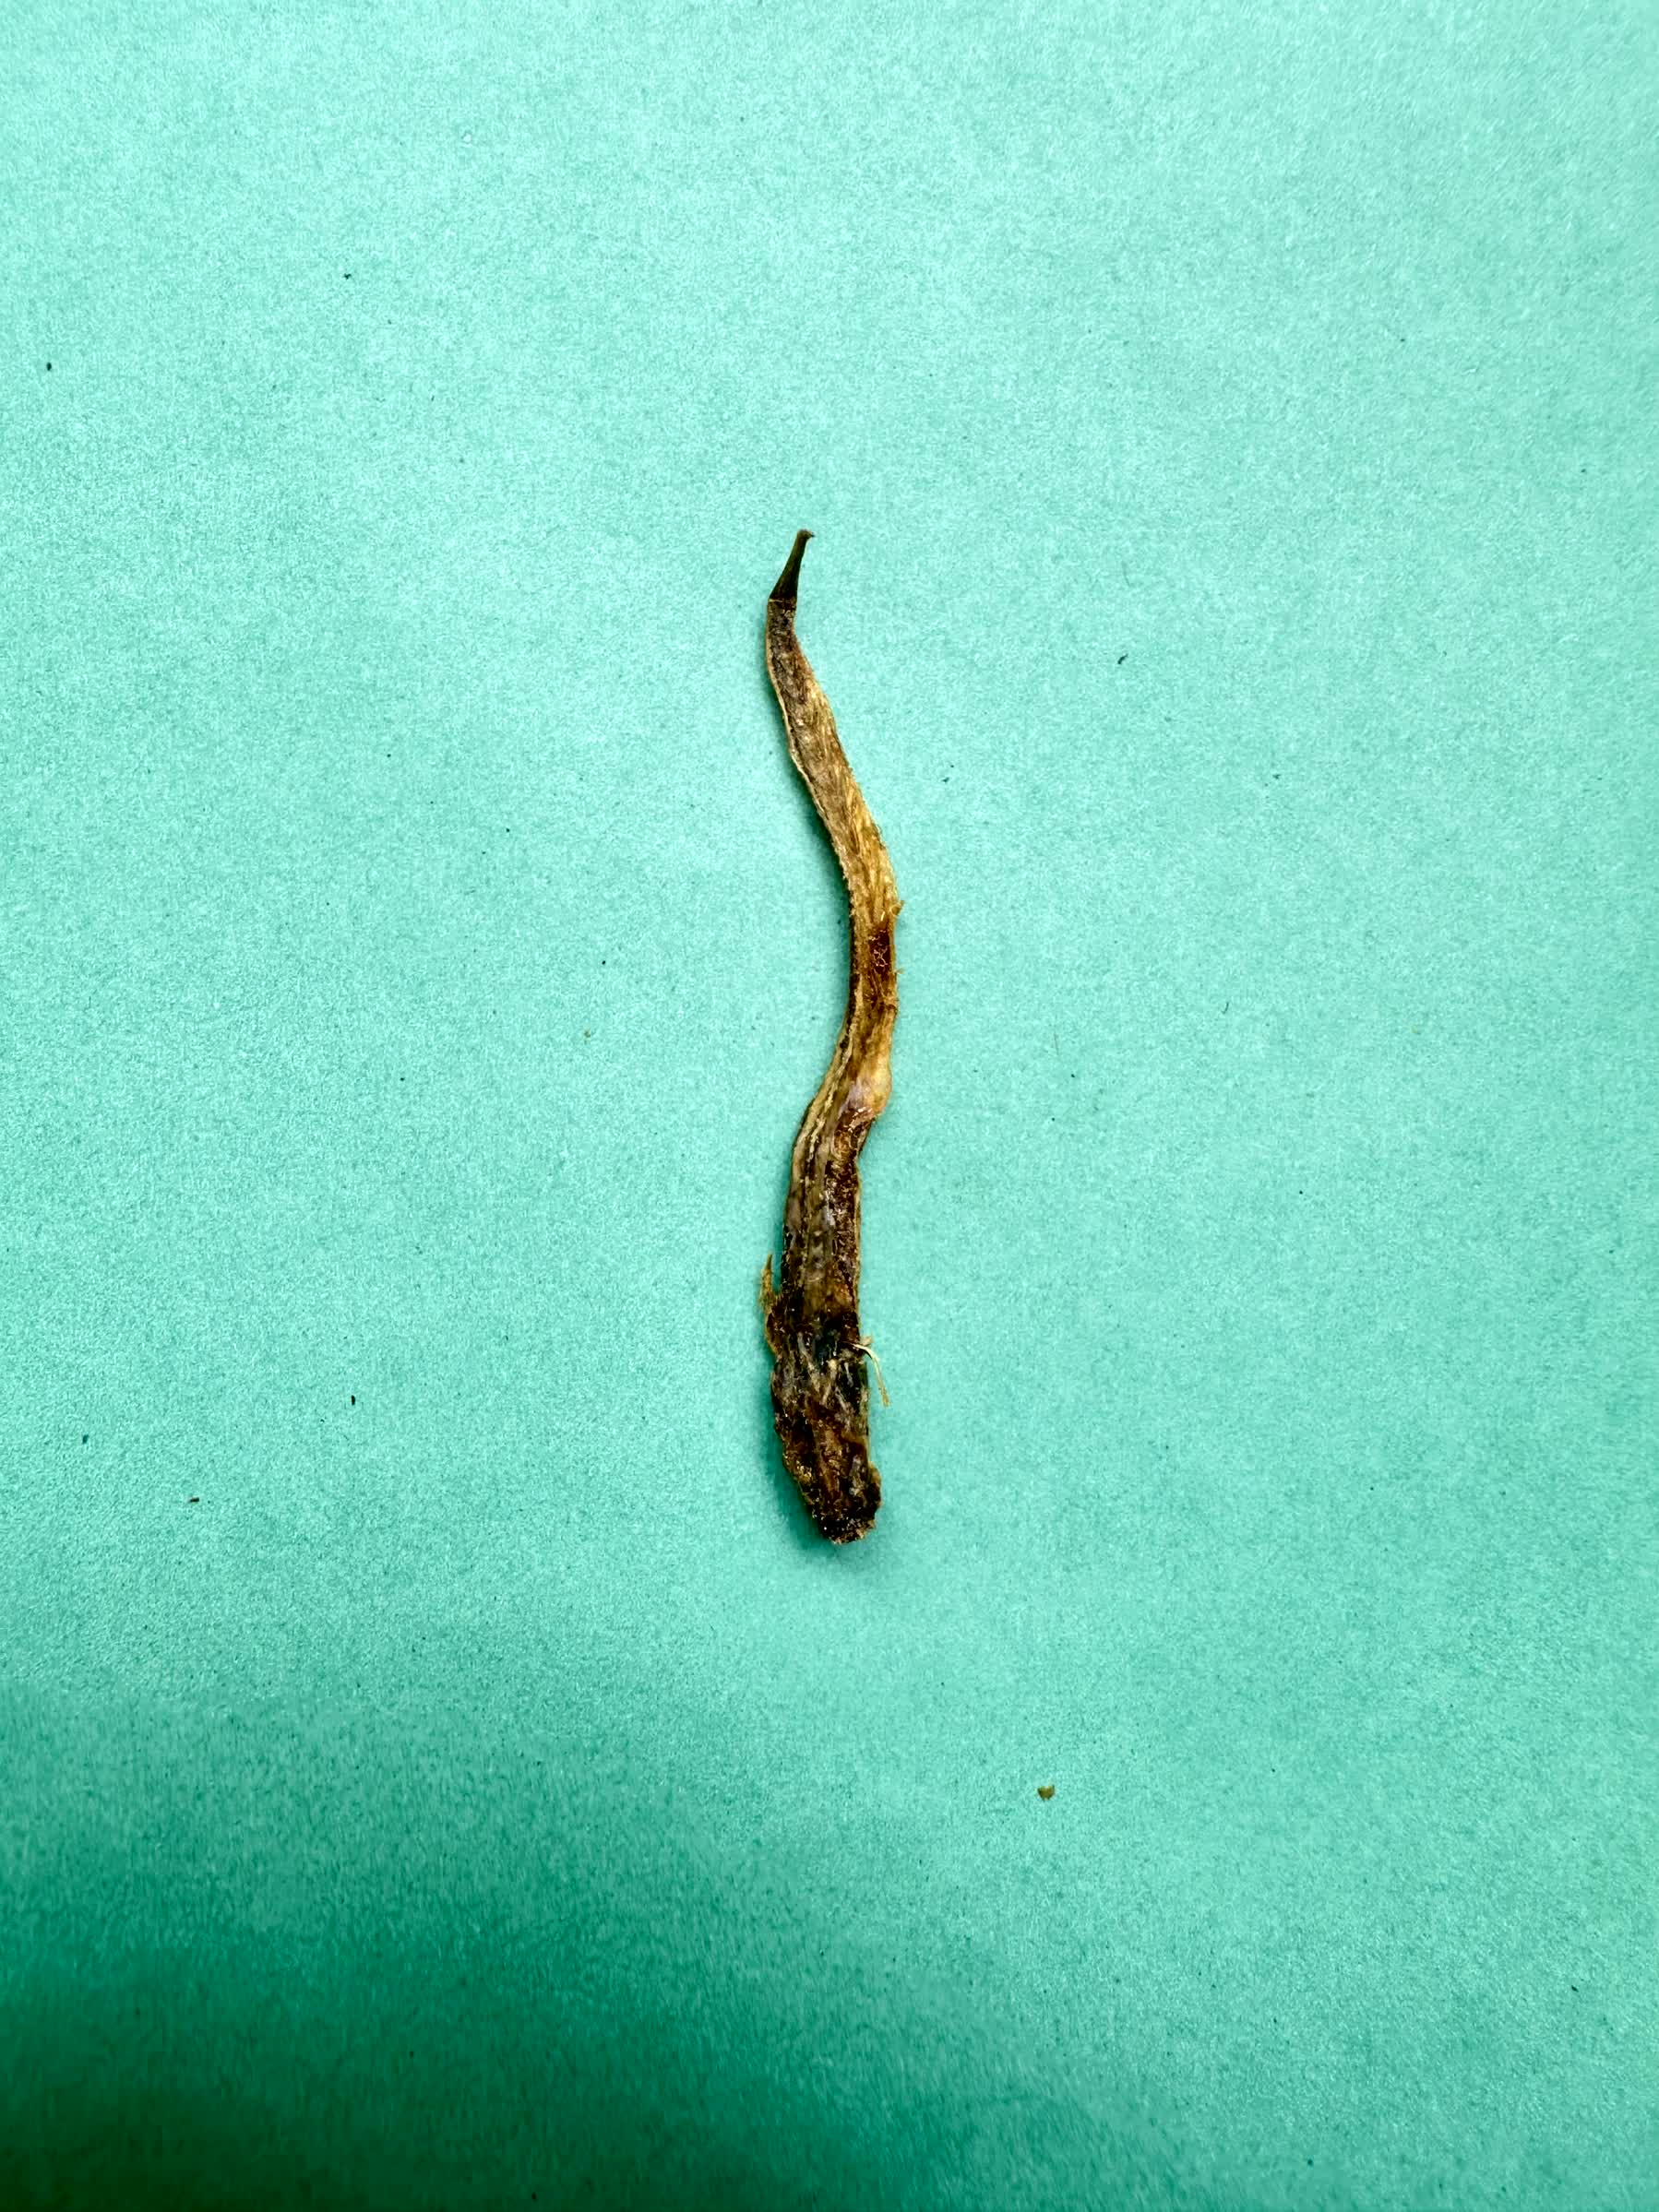
Species: Chewa